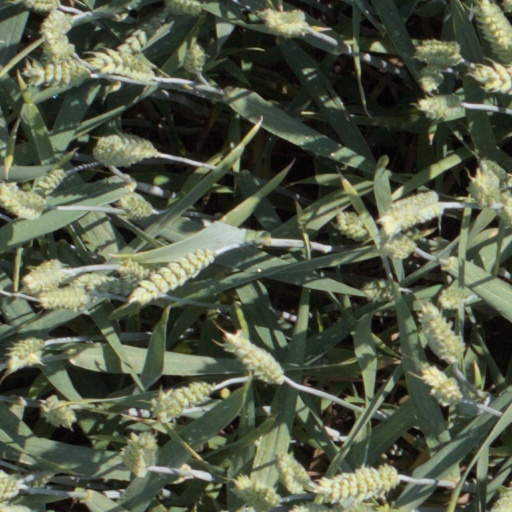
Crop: wheat